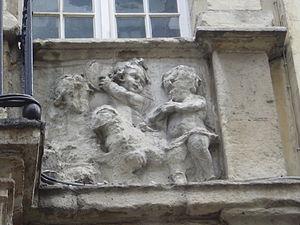
Pierre Van Dievoet est un sculpteur bruxellois qui vécut à Londres et Bruxelles.